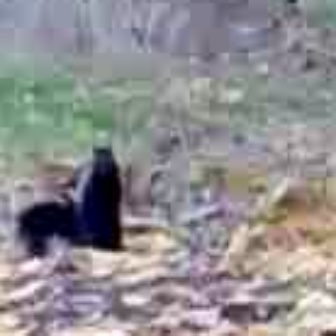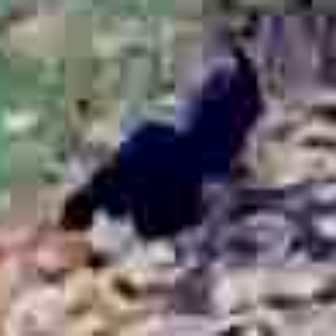
  Please identify the target specified by the bounding box [5,138,120,253] in the first image and locate it in the second image. Return the coordinates in [x_min,y_min,x_max,y_max] format.
Answer: [51,41,260,251]